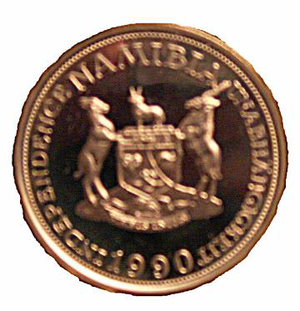
Le dollar namibien est la devise officielle de la Namibie depuis 1993, il est divisé en cent cents. Il remplace le rand sud-africain.